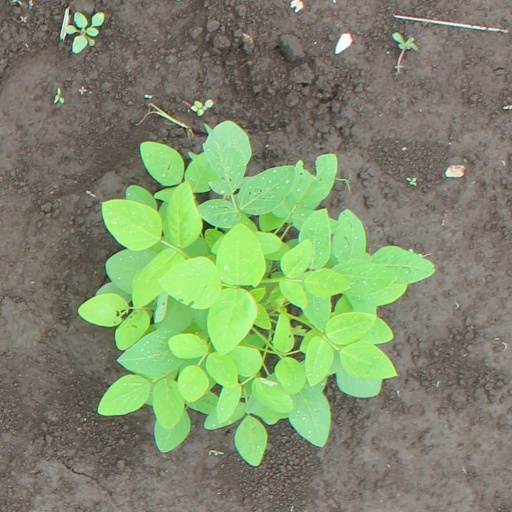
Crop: soybean